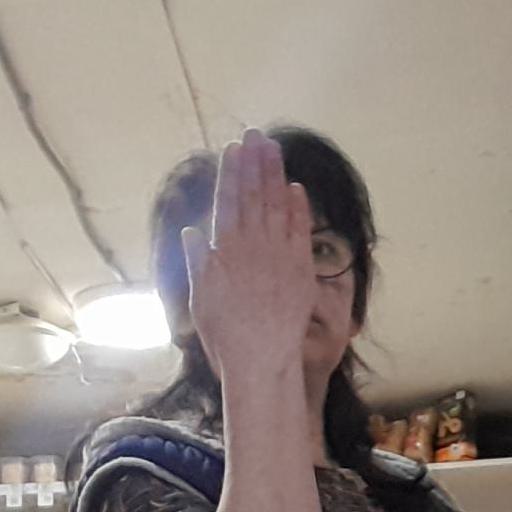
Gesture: stop_inverted